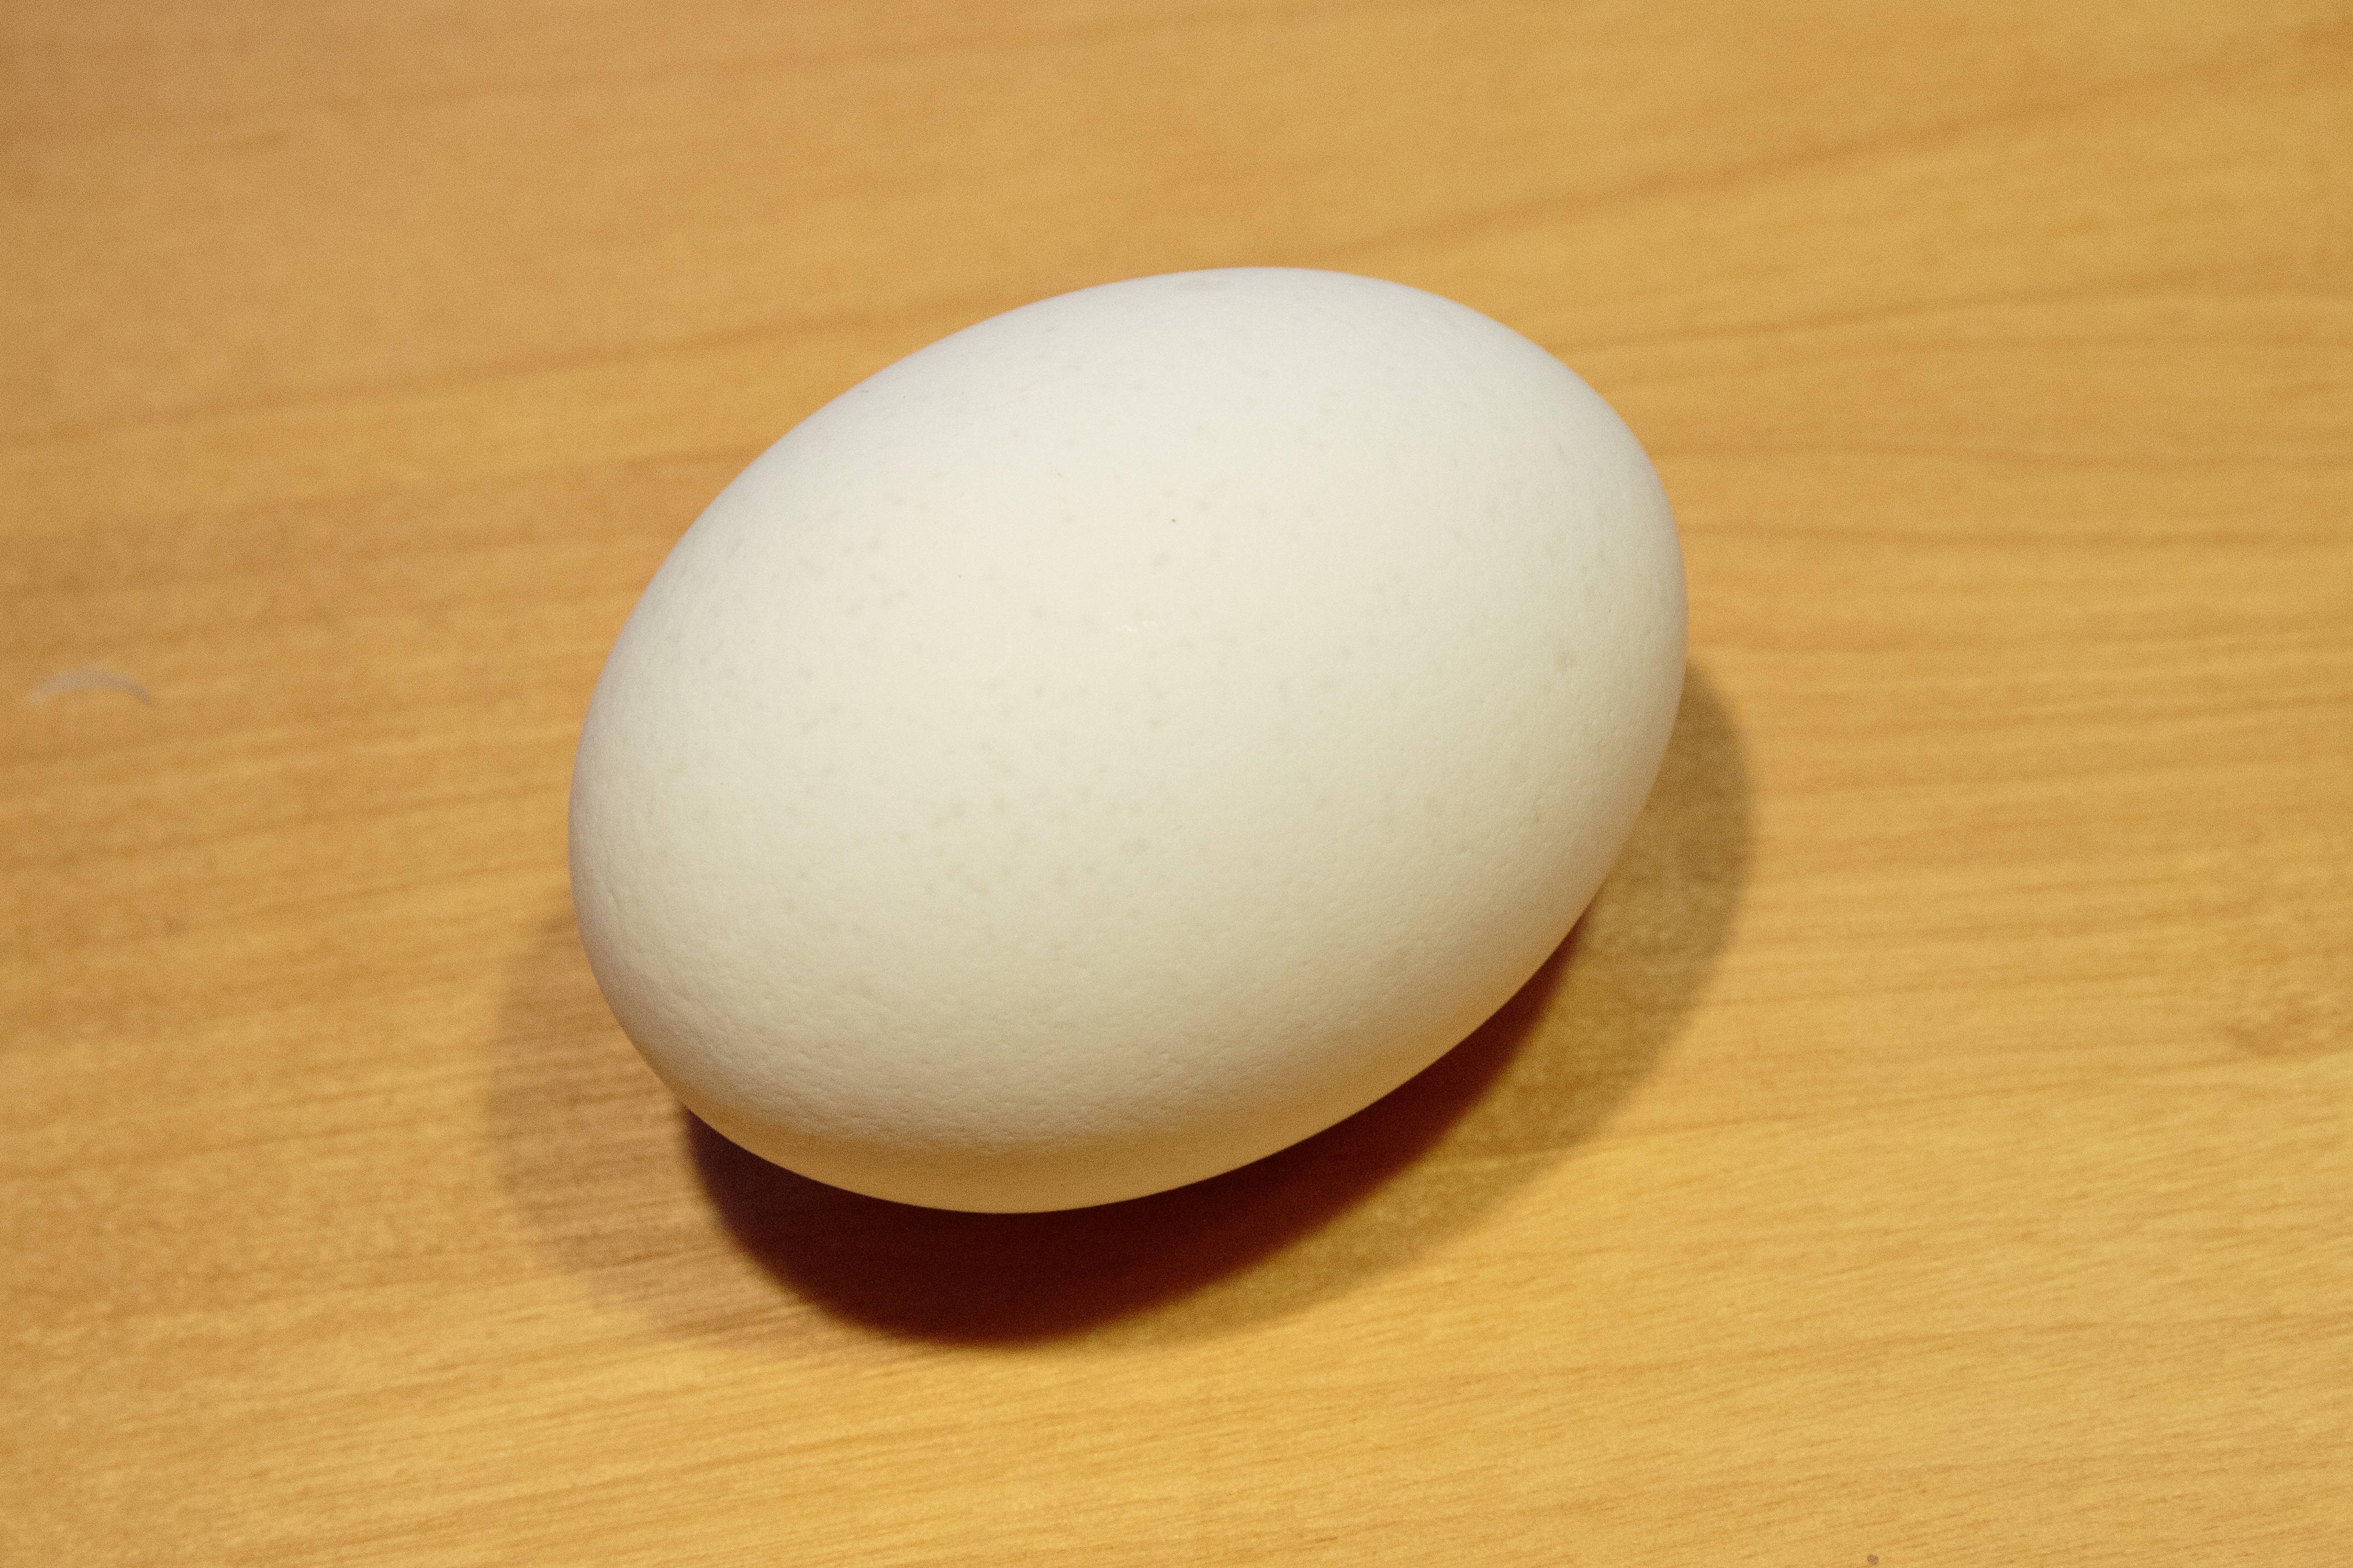
white, food, cuisine, egg, asian food, wooden, base, chinese food, animal source foods